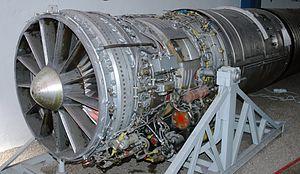
Le musée de l’Aviation polonaise de Cracovie est le plus important musée aéronautique de Pologne. Il occupe une partie de l'ancien aéroport du Kraków-Rakowice-Czyżyny, au nord-est de Cracovie. Il a ouvert en 1964, un an après la fermeture de l'aéroport.
Le Lyulka AL-7 est un turboréacteur conçu par Arkhip Mikhailovich Lyulka et produit par Lyulka. Le moteur a été produit entre 1954 et 1970.